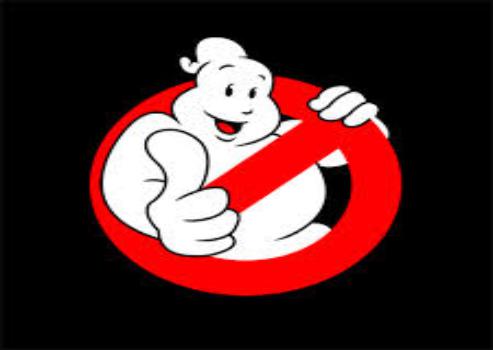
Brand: Ghostbusters
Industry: Leisure